Shirvani Chalaev

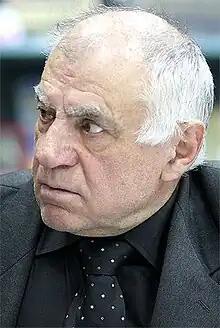
Shirvani Chalaev

Shirvani Ramazanovich Chalaev (Ширвани Рамазанович Чалаев; born 16 November 1936 in Dagestan) is a Dagestani composer.